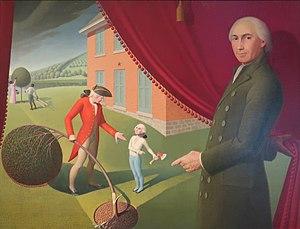
Grant DeVolson Wood, né le 13 février 1891 à Anamosa dans l'Iowa et mort le 12 février 1942 à Iowa City, est un peintre américain. Il est surtout connu pour ses peintures réalistes du Midwest rural américain.
Mason Locke Weems dit Parson Weems, né le 11 octobre 1759 dans le Comté d'Anne Arundel dans l'Etat du Maryland et mort le 23 mai 1825, était un imprimeur et auteur américain célèbre pour ses histoires mettant en scène George Washington, dont la plus célèbre est l'épisode du « cerisier ». Ces récits inventés sont écrits dans The Life of Washington, et participèrent au mythe de Washington. Il a également écrits d'autres livres sur plusieurs personnalités de l'Histoire de l'Amérique comme Life of general Francis Marion, Life of Benjamin Franklin, with Essays et Life of William Penn.